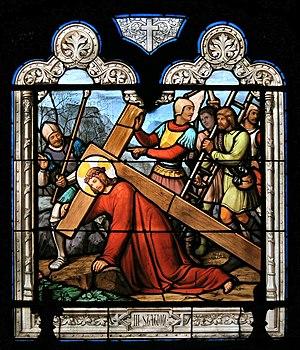
Eugène-Stanislas Oudinot de La Faverie dit Eugène Oudinot, né à Alençon le 3 avril 1827 et mort à Paris le 22 novembre 1889, est un peintre-verrier français.